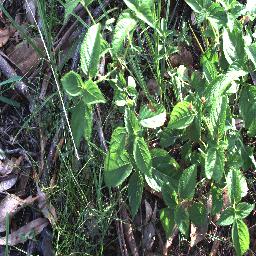
Label: lantana